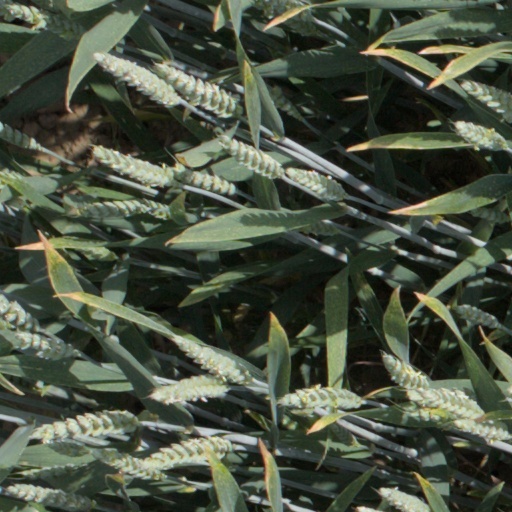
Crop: wheat